Edwige Pitel

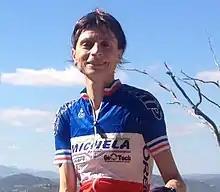
Pitel in 2017

Edwige Pitel (born 4 June 1967) is a French racing cyclist, who most recently rode for UCI Women's Continental Team . Pitel was the winner of the 2003 ITU Duathlon World Championships.